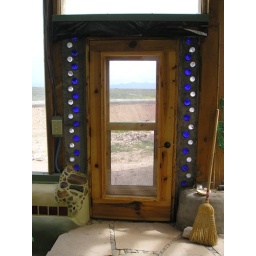
In the greenhouse, standing in kitchen door, looking out to yard.